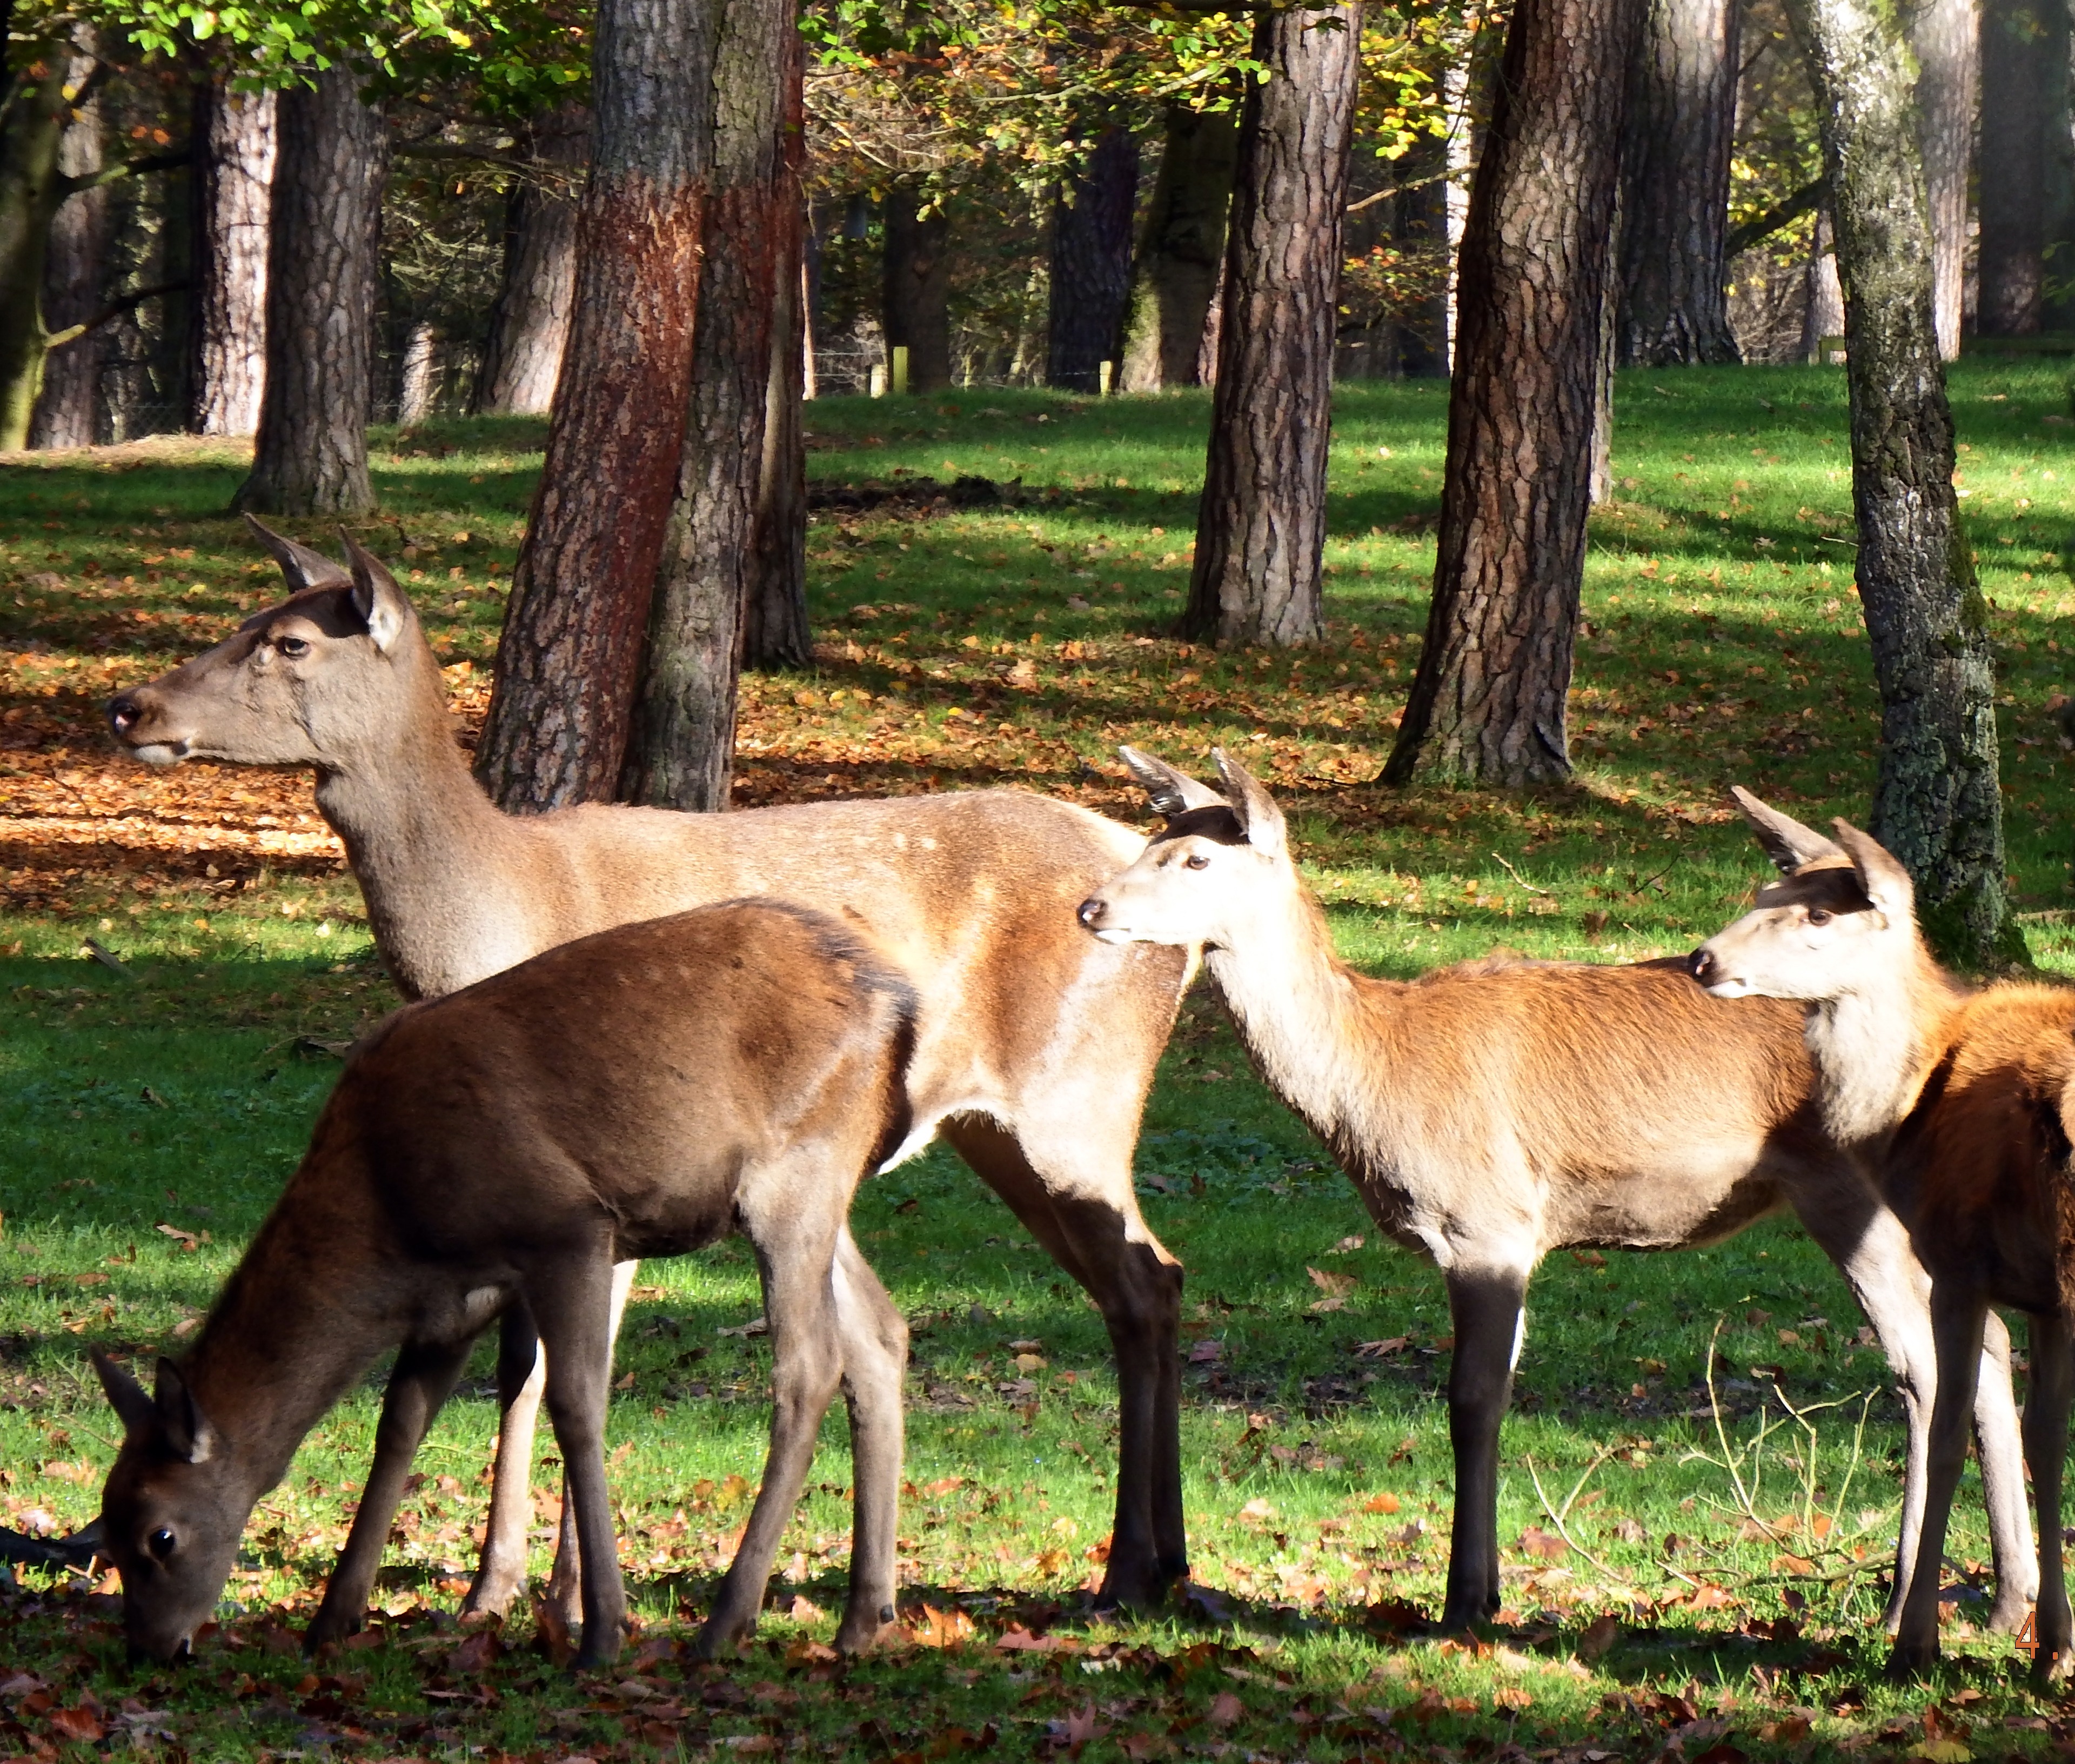
forest, wildlife, deer, herd, pasture, grazing, autumn, mammal, fauna, forestry, vertebrate, november, autumn forest, red deer, white tailed deer, red deer group